Wyke College

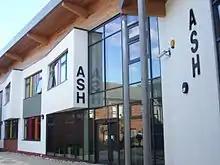
The Ash building, 2008

In May 2010, following three years of planning and construction, the £20 million project was completed following the construction of the 'Oak building', as well as facilities including an outdoor area, sports hall and a purpose built theatre and auditorium.